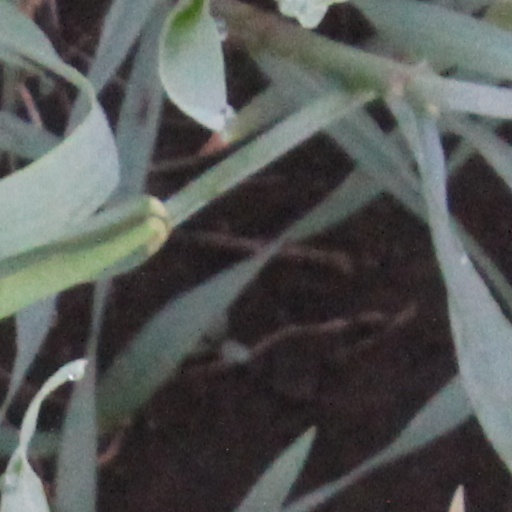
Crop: wheat